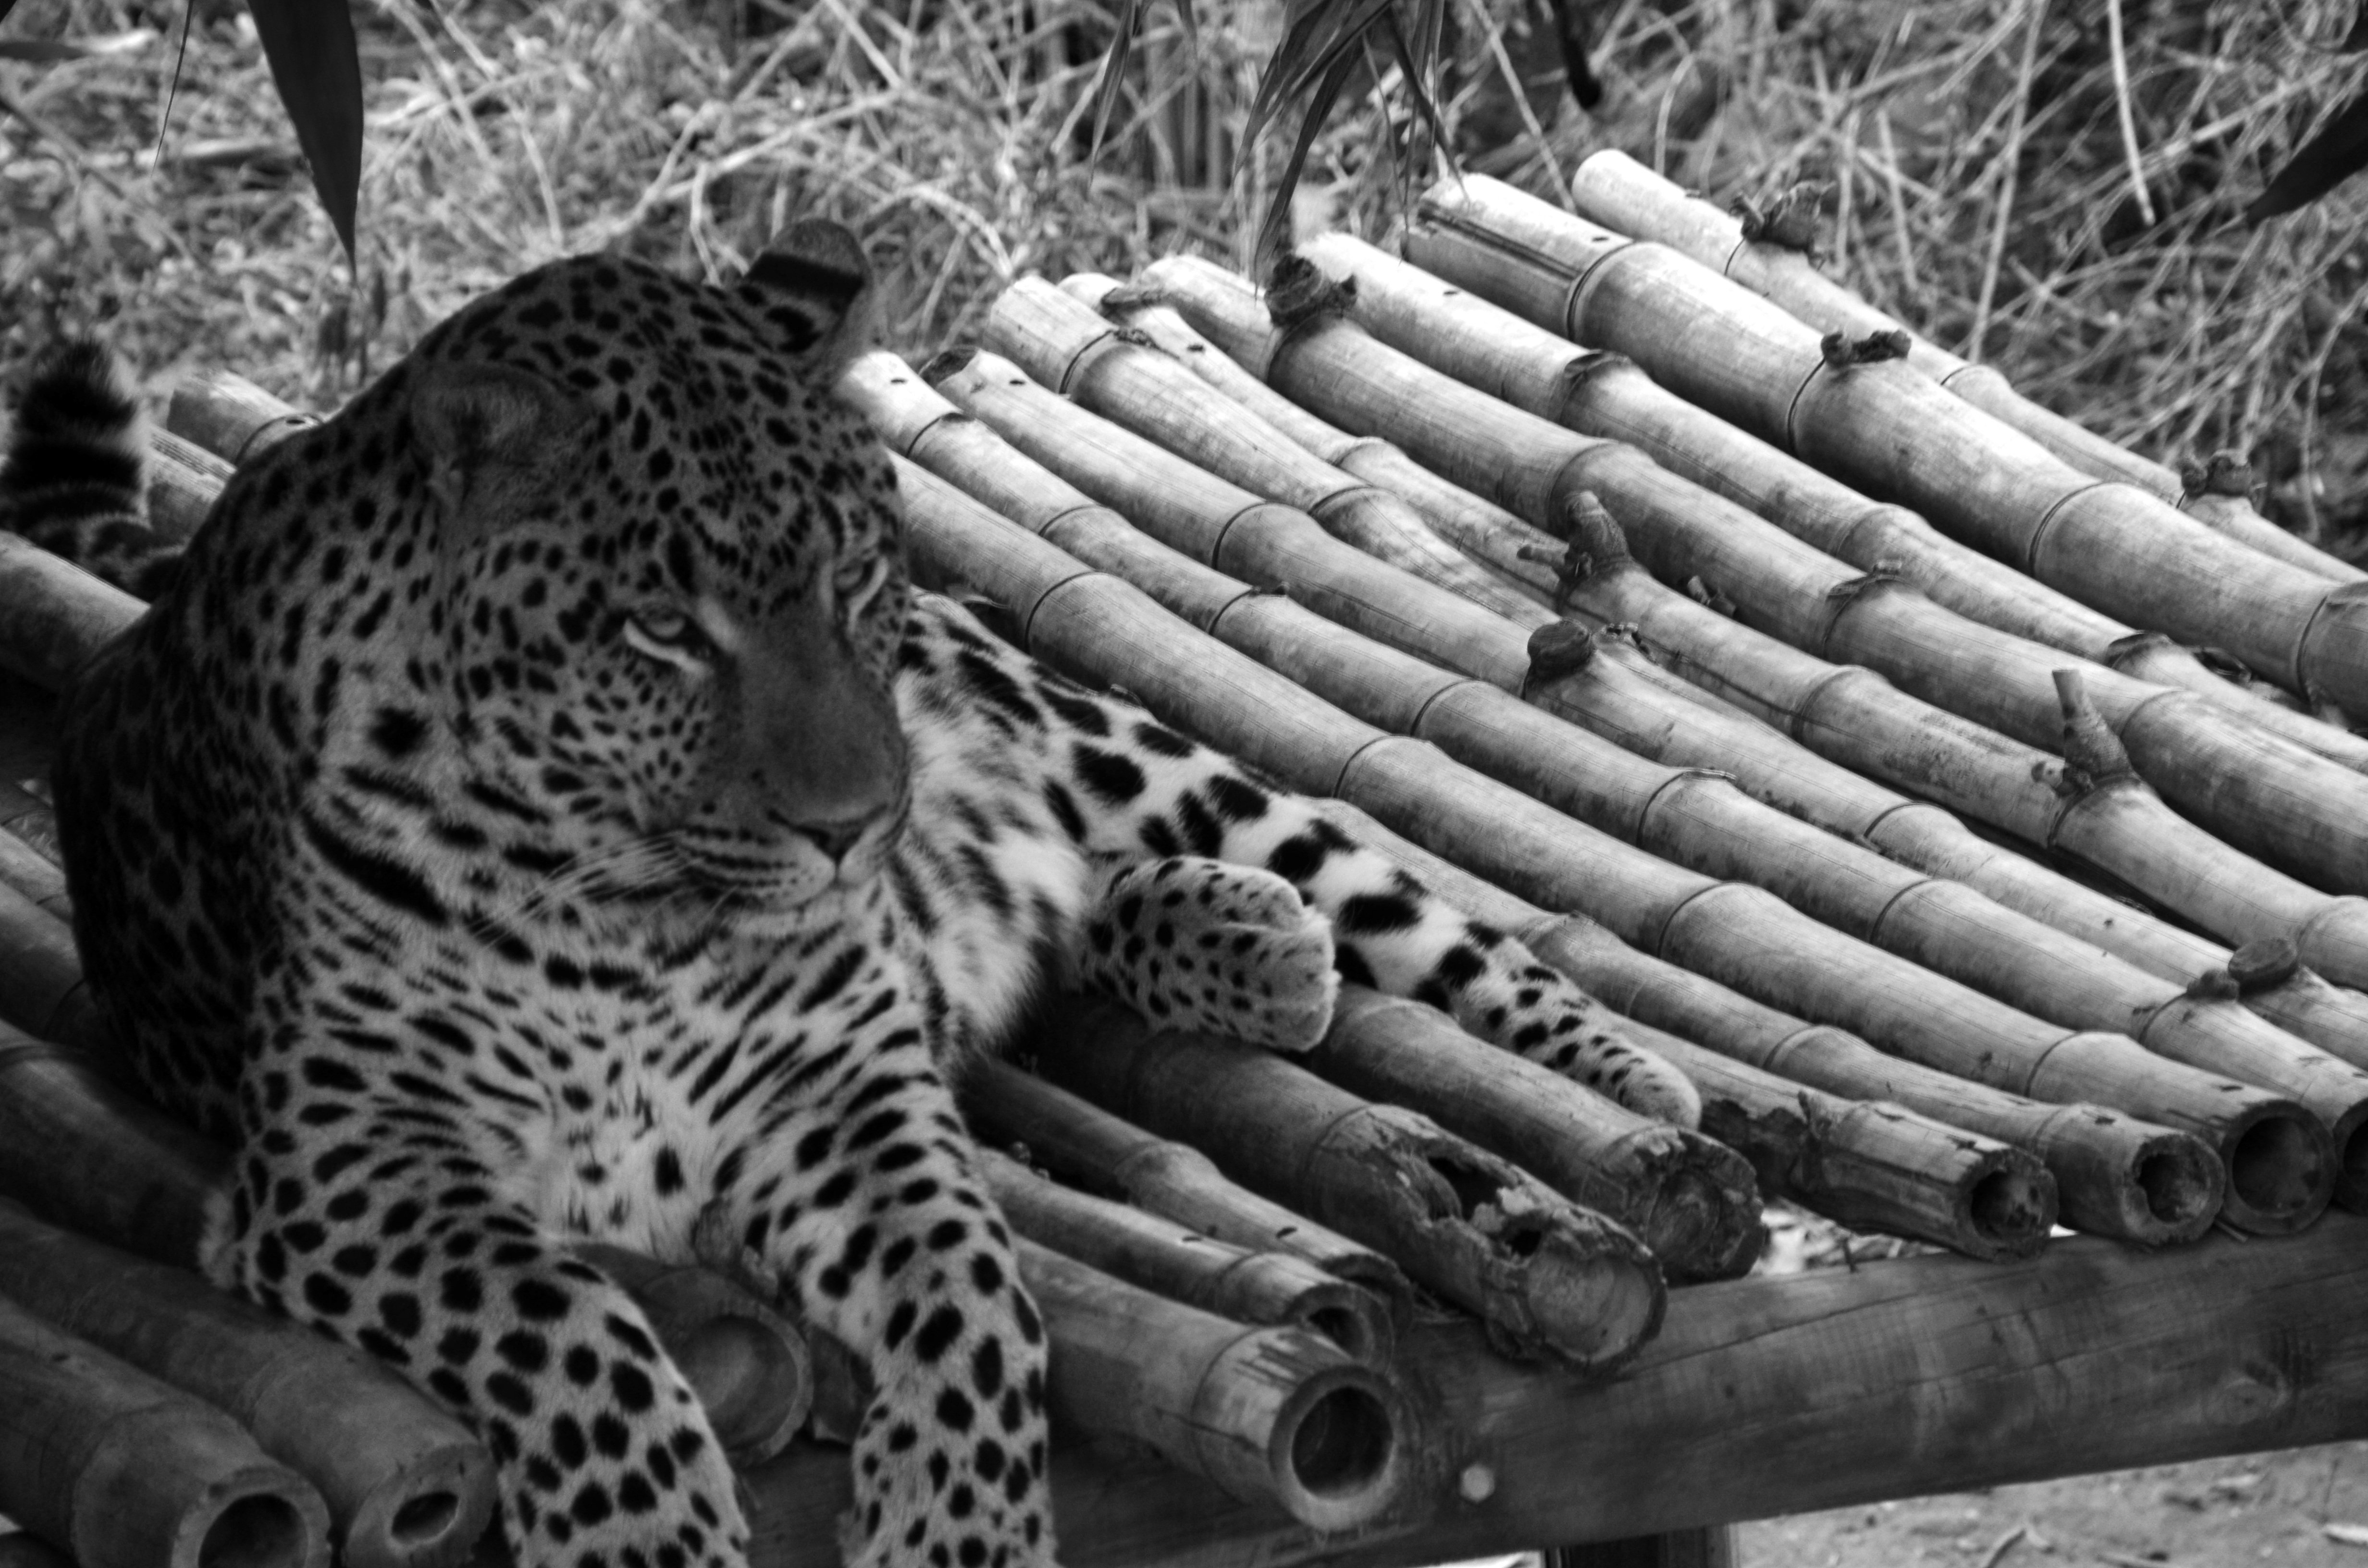
black and white, wildlife, cat, mammal, monochrome, fauna, leopard, vertebrate, jaguar, black white recording, full length portrait, big cats, monochrome photography, cat like mammal